Ancient warfare

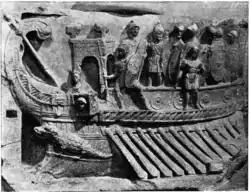
A Roman naval bireme depicted in a relief from the Temple of Fortuna Primigenia in Praeneste (Palastrina)

Although chariots have been compared to modern-day tanks in the role they played on the battlefield, i.e. shock attacks, this is disputed, with scholars pointing out that chariots were vulnerable and fragile, and required a level terrain while tanks are all-terrain vehicles; thus chariots were unsuitable for use like modern tanks as a physical shock force. The chief advantage of the chariot was the tactical mobility they provided to bowmen. Tightly packed infantry was the formation of choice, in order for ancient generals to maintain command and control during the battle as well as for mutual protection. But a force of chariots could stand off at long range and rain arrows down on the infantrymen's heads. Because of their speed, any attempts to charge the chariots could be easily evaded. If, on the other hand, an infantry unit spread out to minimize the damage from arrows, they would lose the benefit of mutual protection and the charioteers could easily overrun them.